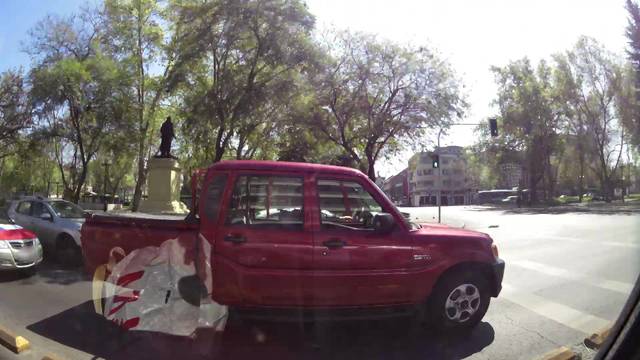
Region: Chile
Coordinates: -33.447, -70.663